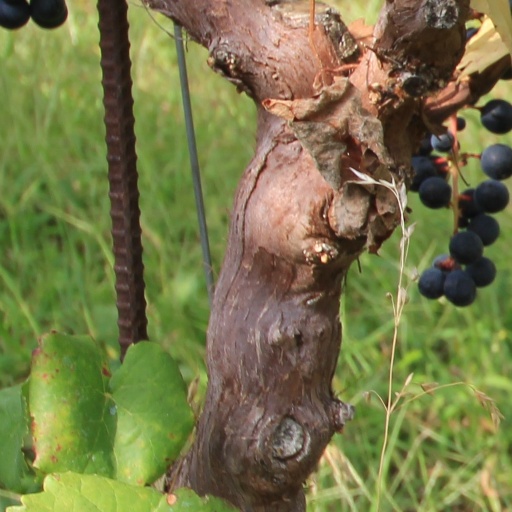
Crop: grape